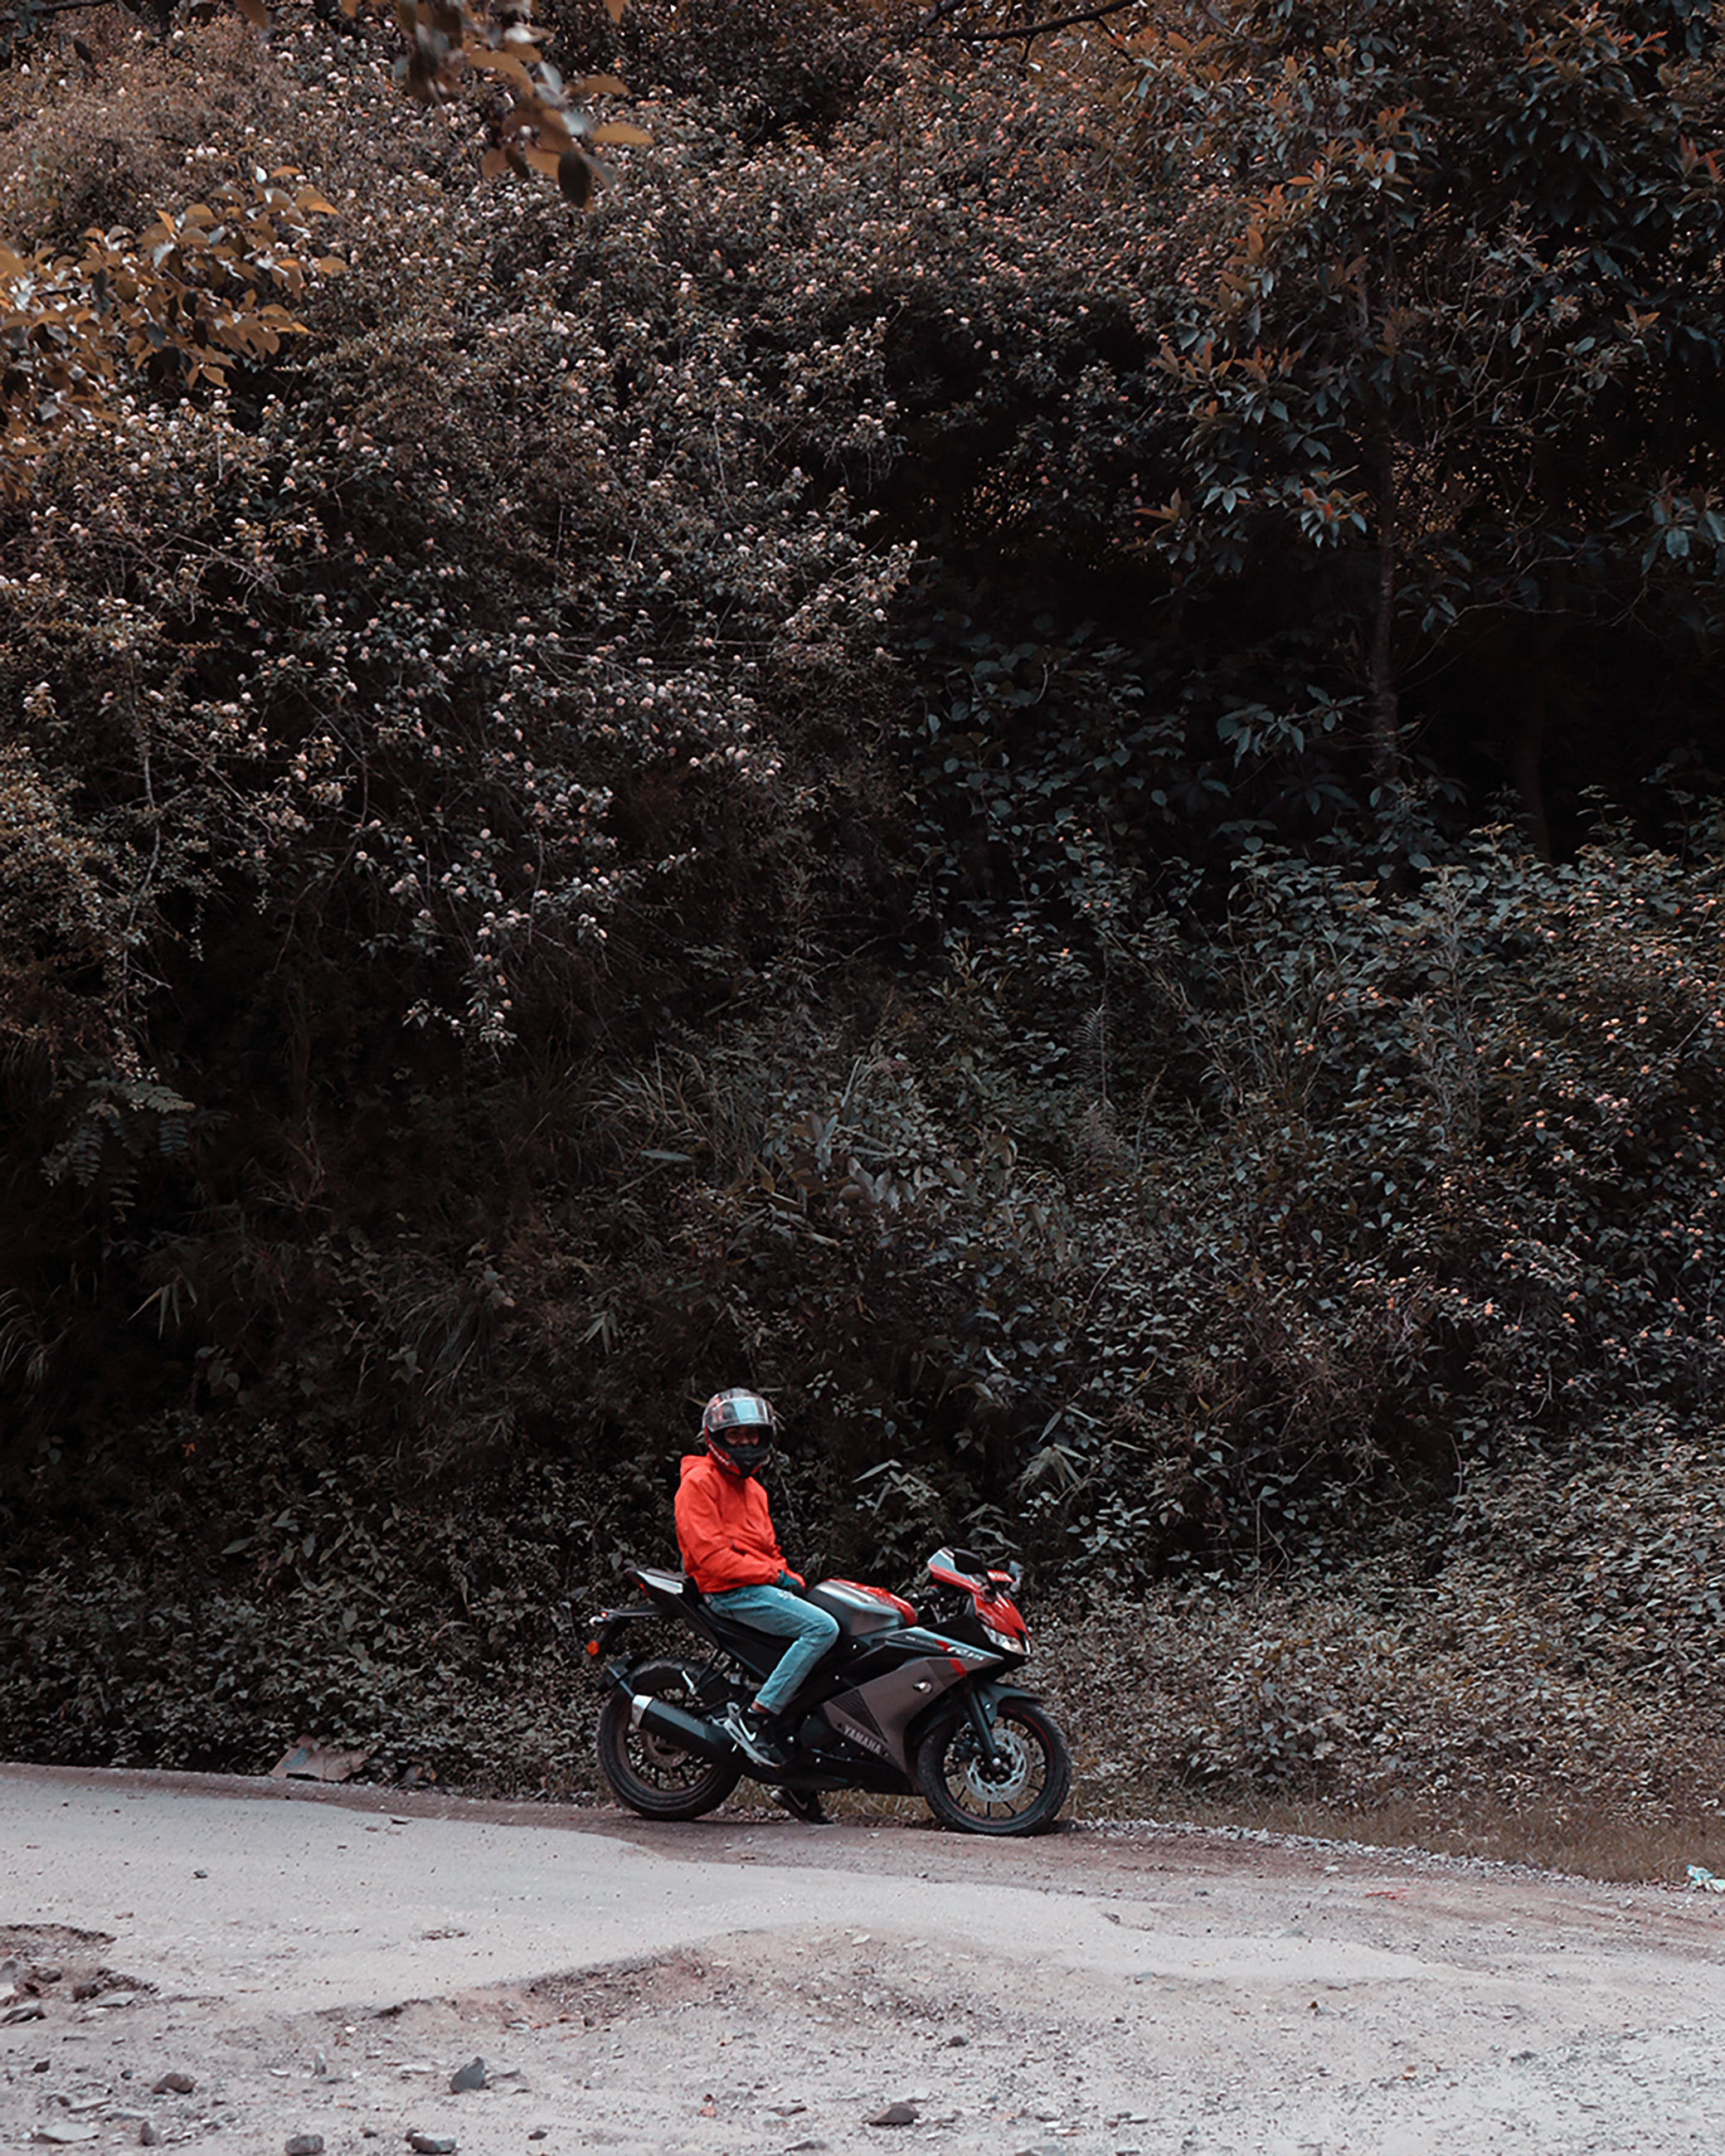
canon, photography, nature, travel, bike, life, passion, riding, motorcycle, vehicle, sky, tree, motorcycling, road, sitting, soil, plant, asphalt, all terrain vehicle, stock photography, adventure, off roading, street, forest, car